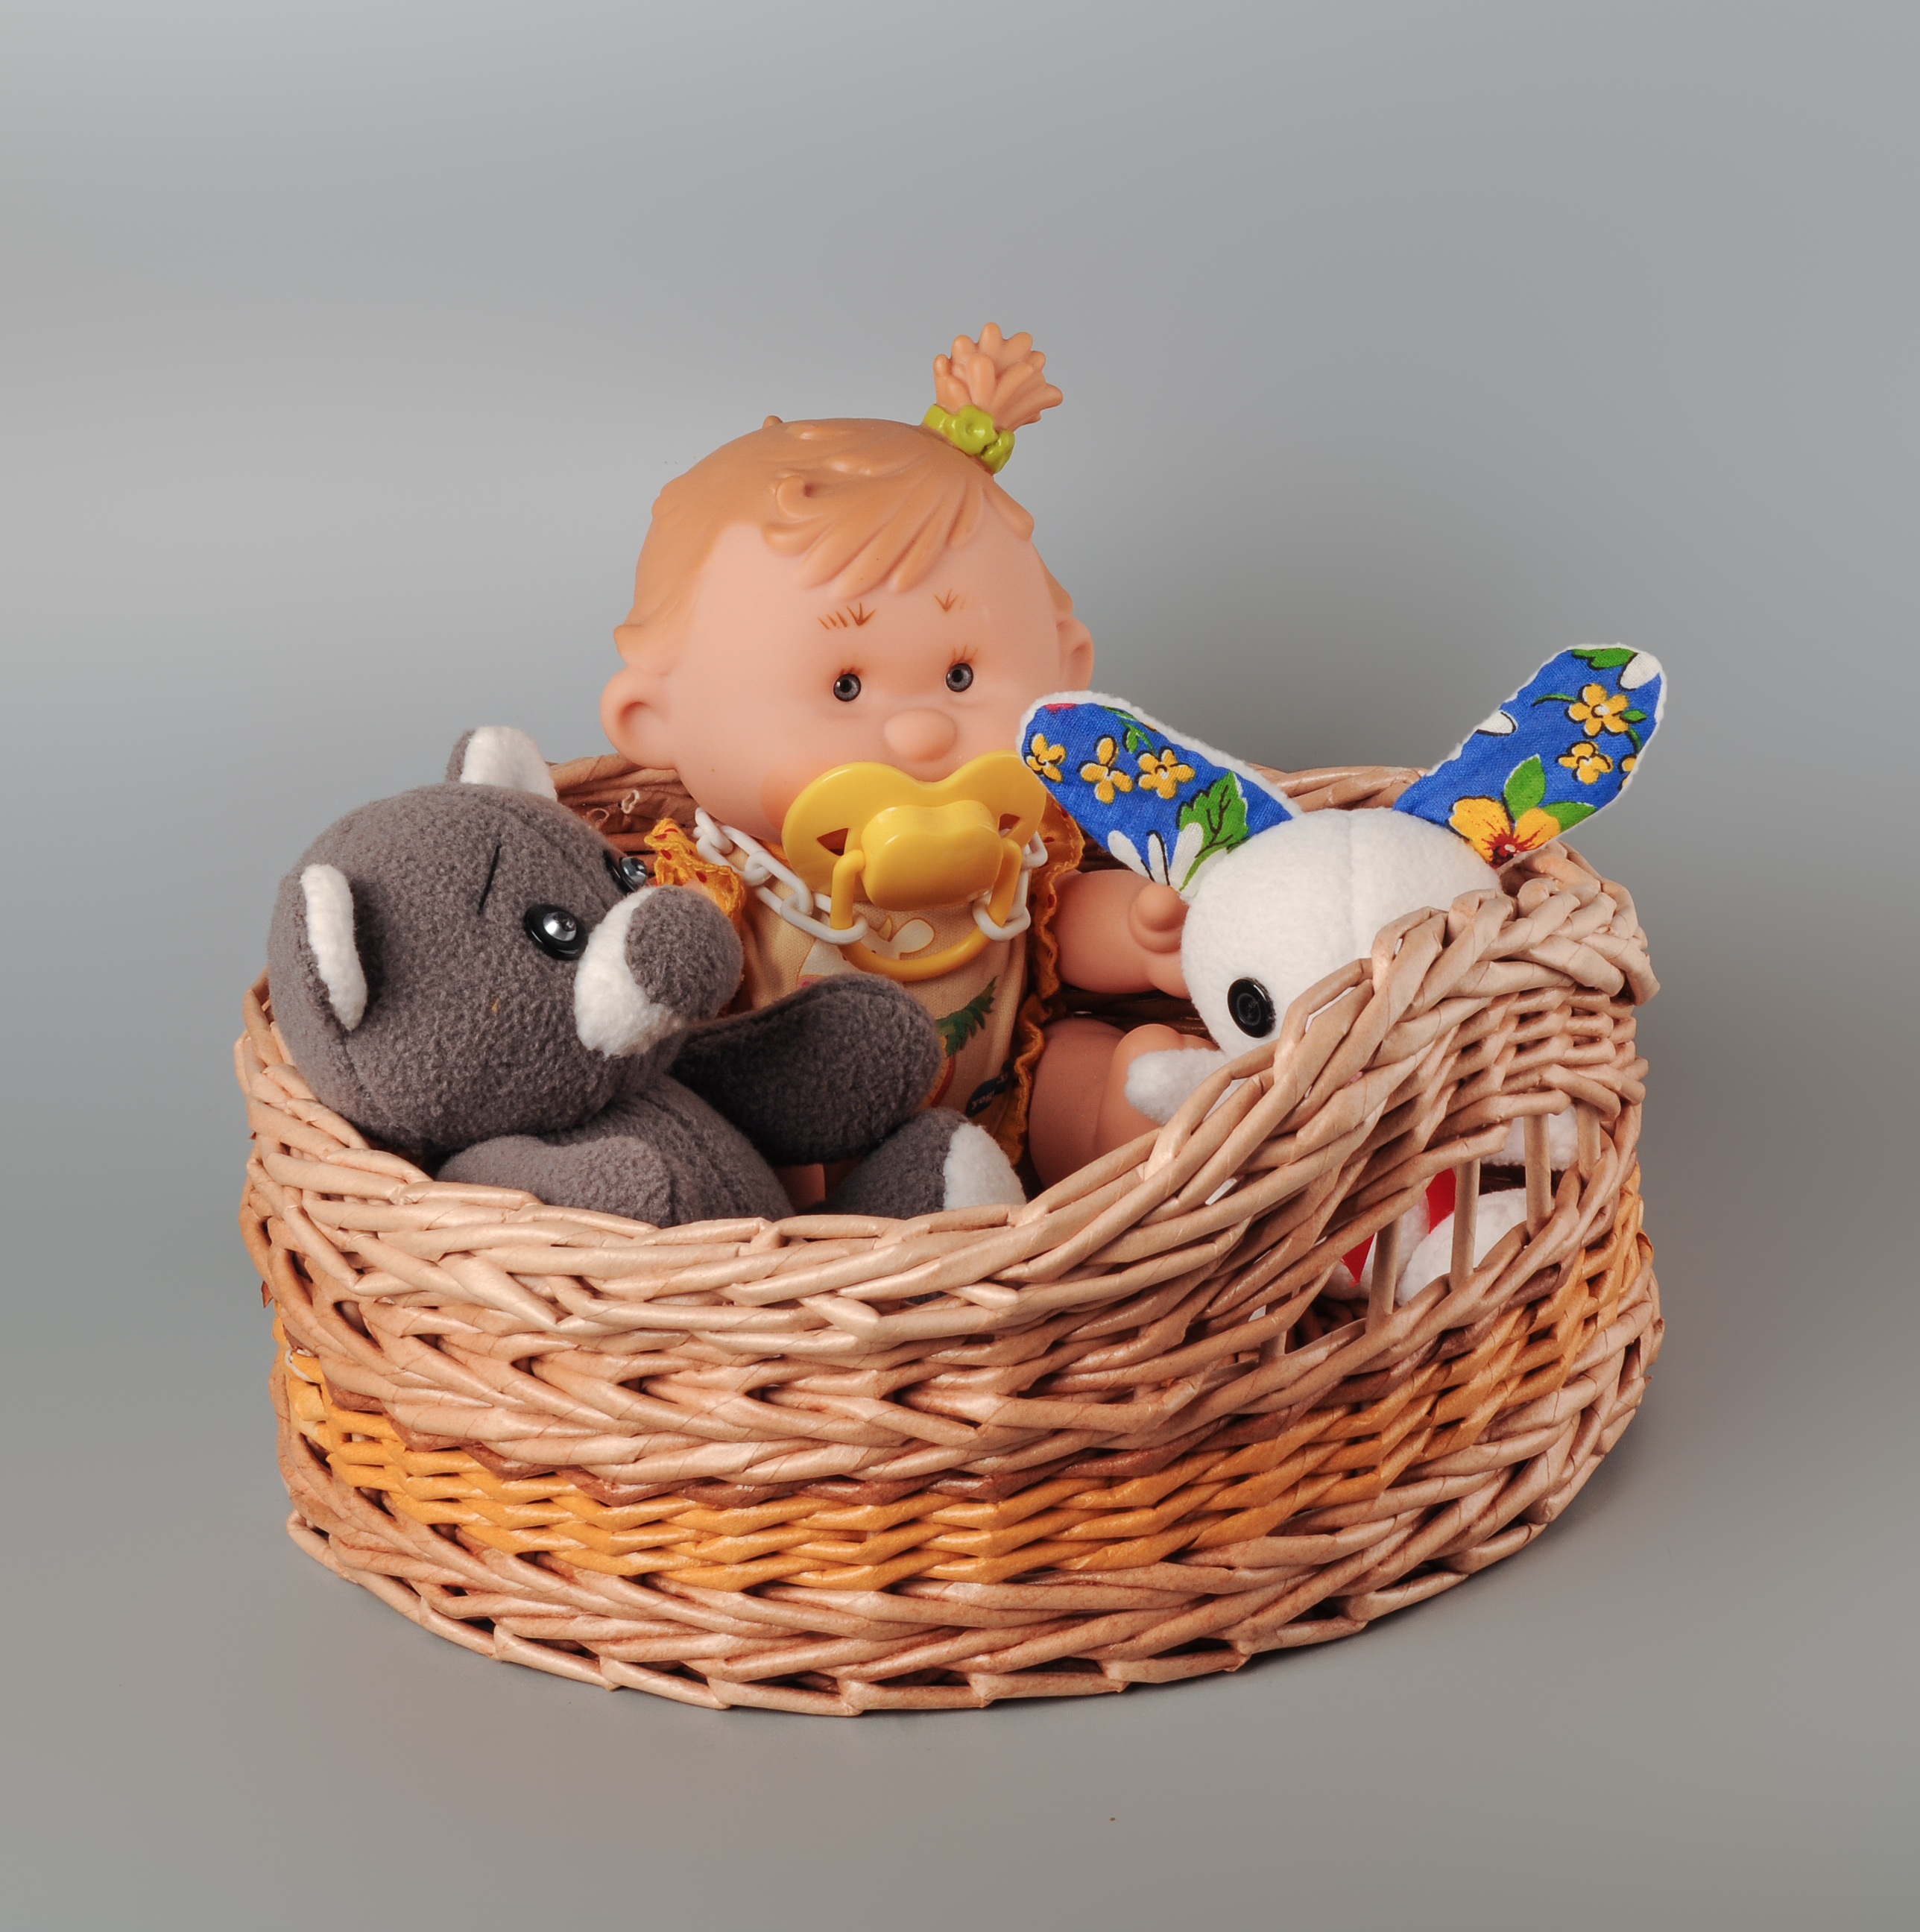
game, play, bear, basket, toy, childhood, product, kids, crafts, infant, toys, dolls, joy, bunny, braided, set the order